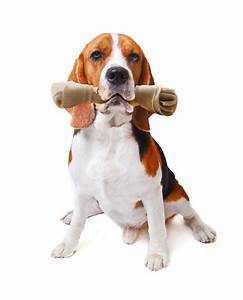
Label: dog